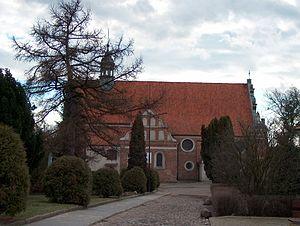
Zakroczym est une ville polonaise de la gmina de Zakroczym et de la powiat de Nowy Dwór Mazowiecki de la voïvodie de Mazovie dans le centre-est de la Pologne.